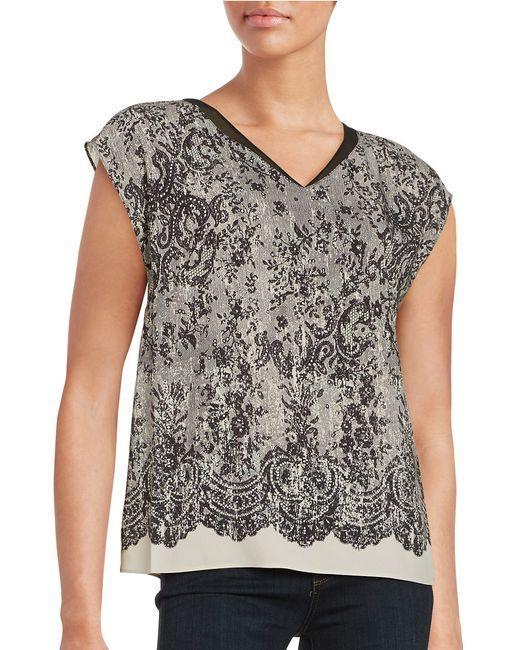
Ärmelloses und gemustertes Damen-T-Shirt